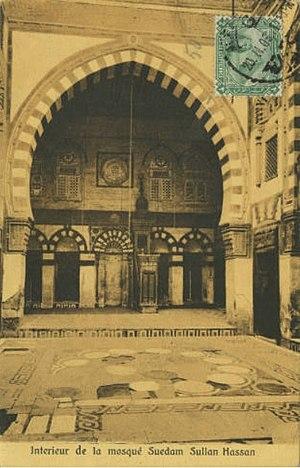
René Guénon, né le 15 novembre 1886 à Blois, en France, dans une famille catholique, et mort musulman le 7 janvier 1951 au Caire, en Égypte, est un auteur français, « figure inclassable de l’histoire intellectuelle du XXᵉ siècle ».